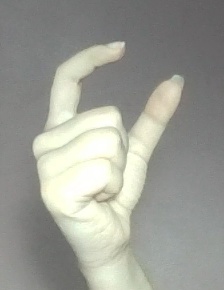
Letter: nun